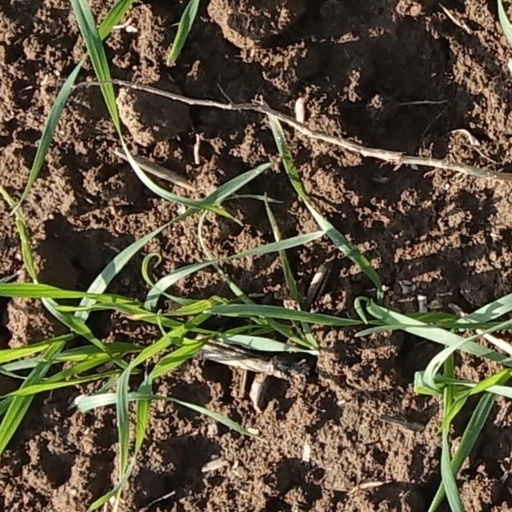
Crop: wheat